Chaim Weizmann

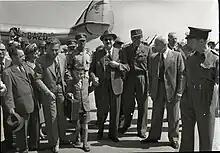
Weizmann in the airport in Israel, 1949

On 3 January 1919, Weizmann met Hashemite Prince Faisal to sign the Faisal-Weizmann Agreement attempting to establish the legitimate existence of the state of Israel. At the end of the month, the Paris Peace Conference decided that the Arab provinces of the Ottoman Empire should be wholly separated and the newly conceived mandate-system applied to them. Weizmann stated at the conference that the Zionist objective was to "establish such a society in Palestine that Palestine shall be as Jewish as England is English, or America American." Shortly thereafter, both men made their statements to the conference.